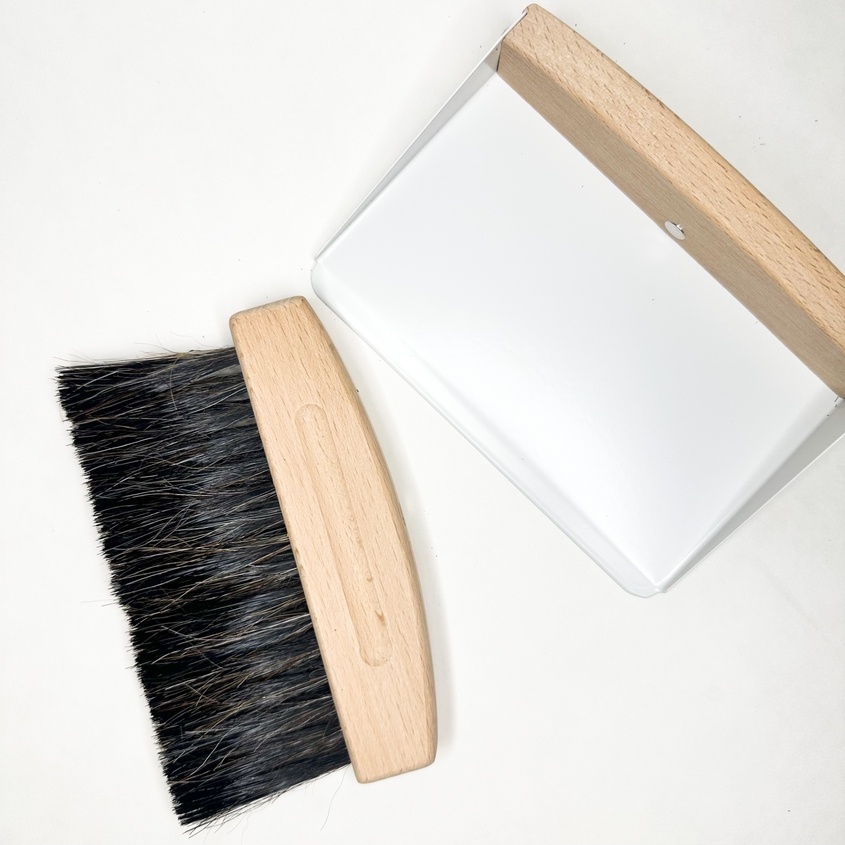
'Eco-Tidy' Magnetic Table Brush & Pan
Sweep away messes sustainably, crafted from premium beechwood and natural horsehair bristles. Designed to be both functional and eco-friendly, the soft yet durable bristles effortlessly pick up dust, crumbs, and debris, while the ergonomic wooden handle ensures a comfortable grip. The magnetic connection between the broom and the dustpan adds convenience, allowing them to stay neatly together when not in use. Perfect for quick clean-ups around the house, office, or kitchen, this set offers a plastic-free solution for modern cleaning needs. approximate size: 6" w x 4.75″ made with beech wood, horsehair, white enamel coated metal dustpan designed in Canada, handmade in Vietnam BRUSH CARE: With a little simple care, your brush will age beautifully and last for years. Clean your brush with soap and warm water, and let it dry bristles down. We recommend oiling the wood on occasion with food-grade oil. Allow the oil to absorb before your next use.
Brand: SB
Category: Home & Garden > Household Supplies > Household Cleaning Supplies > Brooms